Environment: real
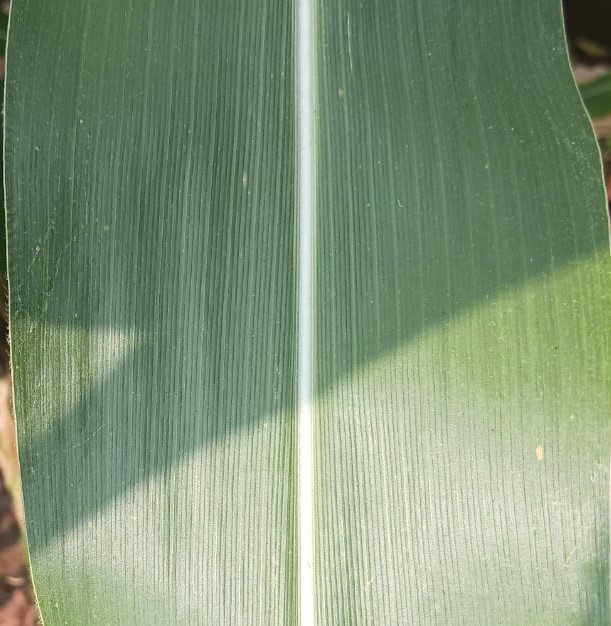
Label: healthy